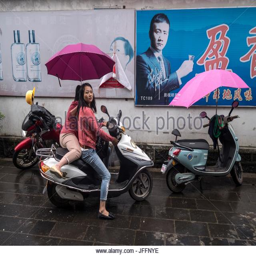
young women ride a motor scooter in the rain